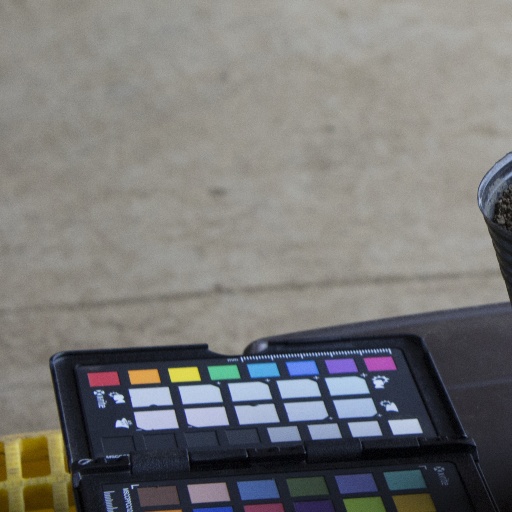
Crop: soybean